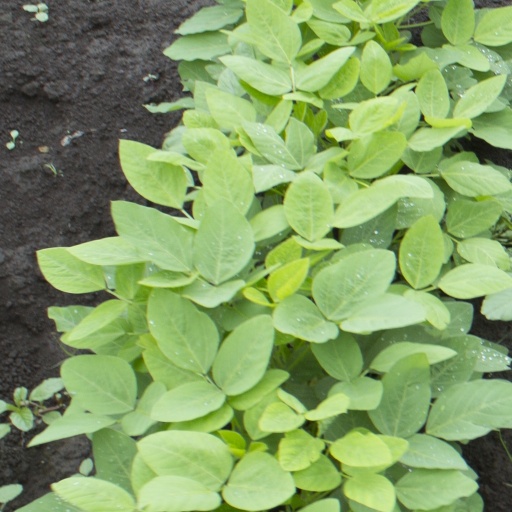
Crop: soybean